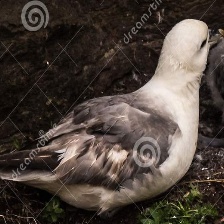
Species: NORTHERN FULMAR
Scientific name: FULMARUS GLACIALIS